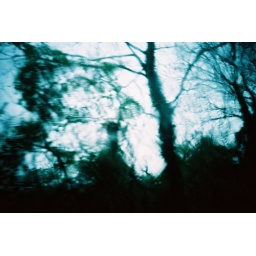
taken through the back passenger window of ...meh...'s car as he drove us home in the rain